Capital punishment in Arkansas

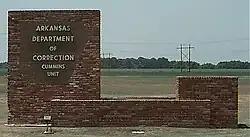
Cummins Unit houses the State of Arkansas execution chamber

Male death row inmates are located at the Arkansas Department of Correction Varner Unit's Supermax, while the executions are performed at the Cummins Unit, adjacent to Varner. The female death row is located at the McPherson Unit. In 1999 the female death row was newly inaugurated.